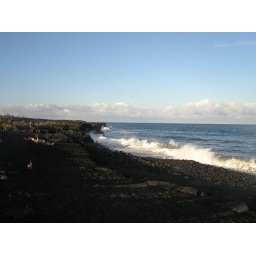
waves crashing on a new black sand beach in hawaii